Fridley, Minnesota

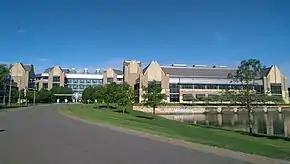
Medtronic Operational Headquarters is a major employer in Fridley.

In 2001, Medtronic opened its new World Headquarters on the site of the 100 Twin Drive-in at Interstate 694 and Minnesota Highway 65. As of 2019, it is still the Operational Headquarters for Medtronic, PLC, which reorganized as an Irish company in 2015.